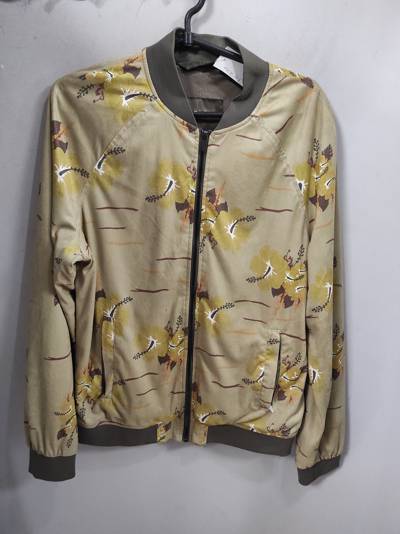
Waste category: clothes